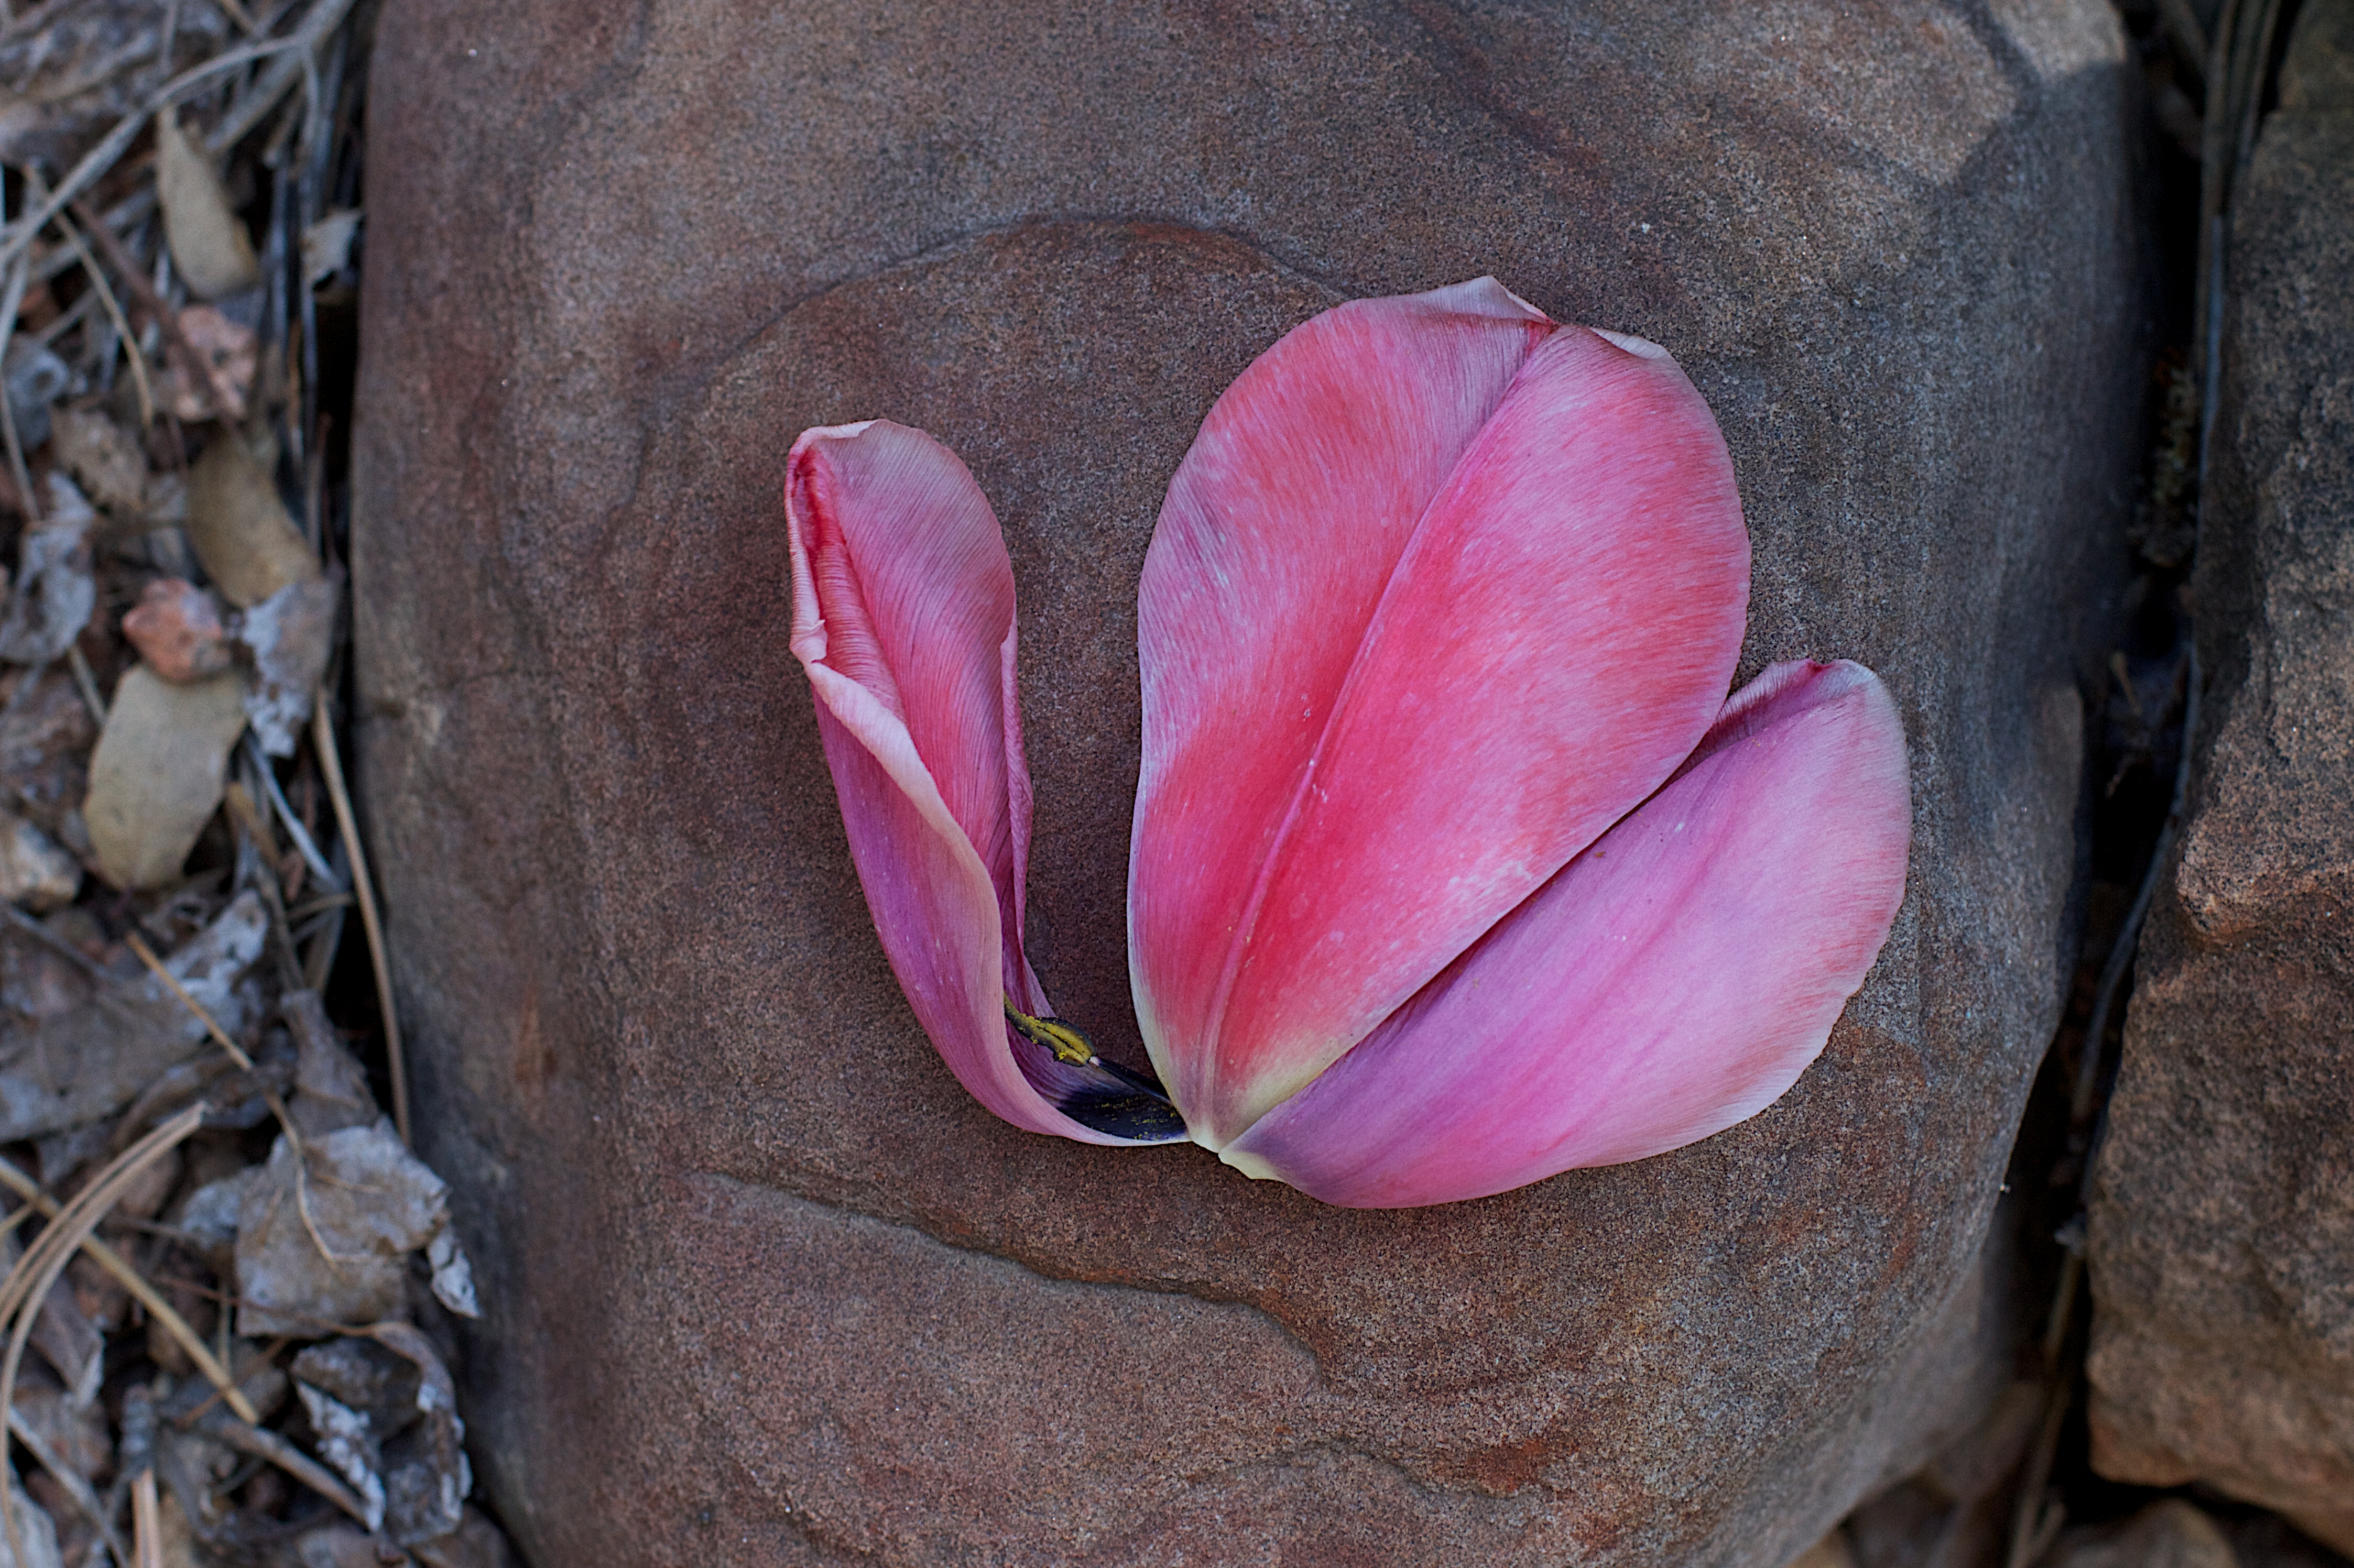
plant, leaf, flower, petal, time, spring, botany, pink, flora, close up, 2013365, macro photography, flowering plant, land plant